List of Assassin's Creed characters

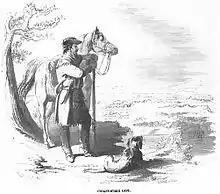
Drawing of Christopher Gist

François Mackandal (died 20 January 1758) was a Haitian Maroon leader in the French colony of Saint-Domingue, as well as the Mentor of the Saint-Domingue Brotherhood of Assassins, mentioned several times in "" and "Assassin's Creed Rogue". In 1732, he came into contact with Agaté, Baptiste, and Jeanne and began teaching them the ways of the Assassins. In 1738, Mackandal officially inducted the former two into the Brotherhood and helped them escape the plantation where they were forced to work. Mackandal would fight alongside Agaté and Baptiste for many years, during which time he also found several Isu artifacts, such as the Precursor box and the manuscript which could be used to decipher it, revealing the locations of various Isu temples around the world. However, these artifacts would be stolen by the Templars in 1751, after one of Mackandal's apprentices investigated an Isu temple and inadvertently triggered a massive earthquake that devastated Port-au-Prince. In 1758, Mackandal was burned at the stake following a failed attempt to poison the white colonists of Saint-Domingue, his public execution serving as a warning to both the Maroons and other Assassins.